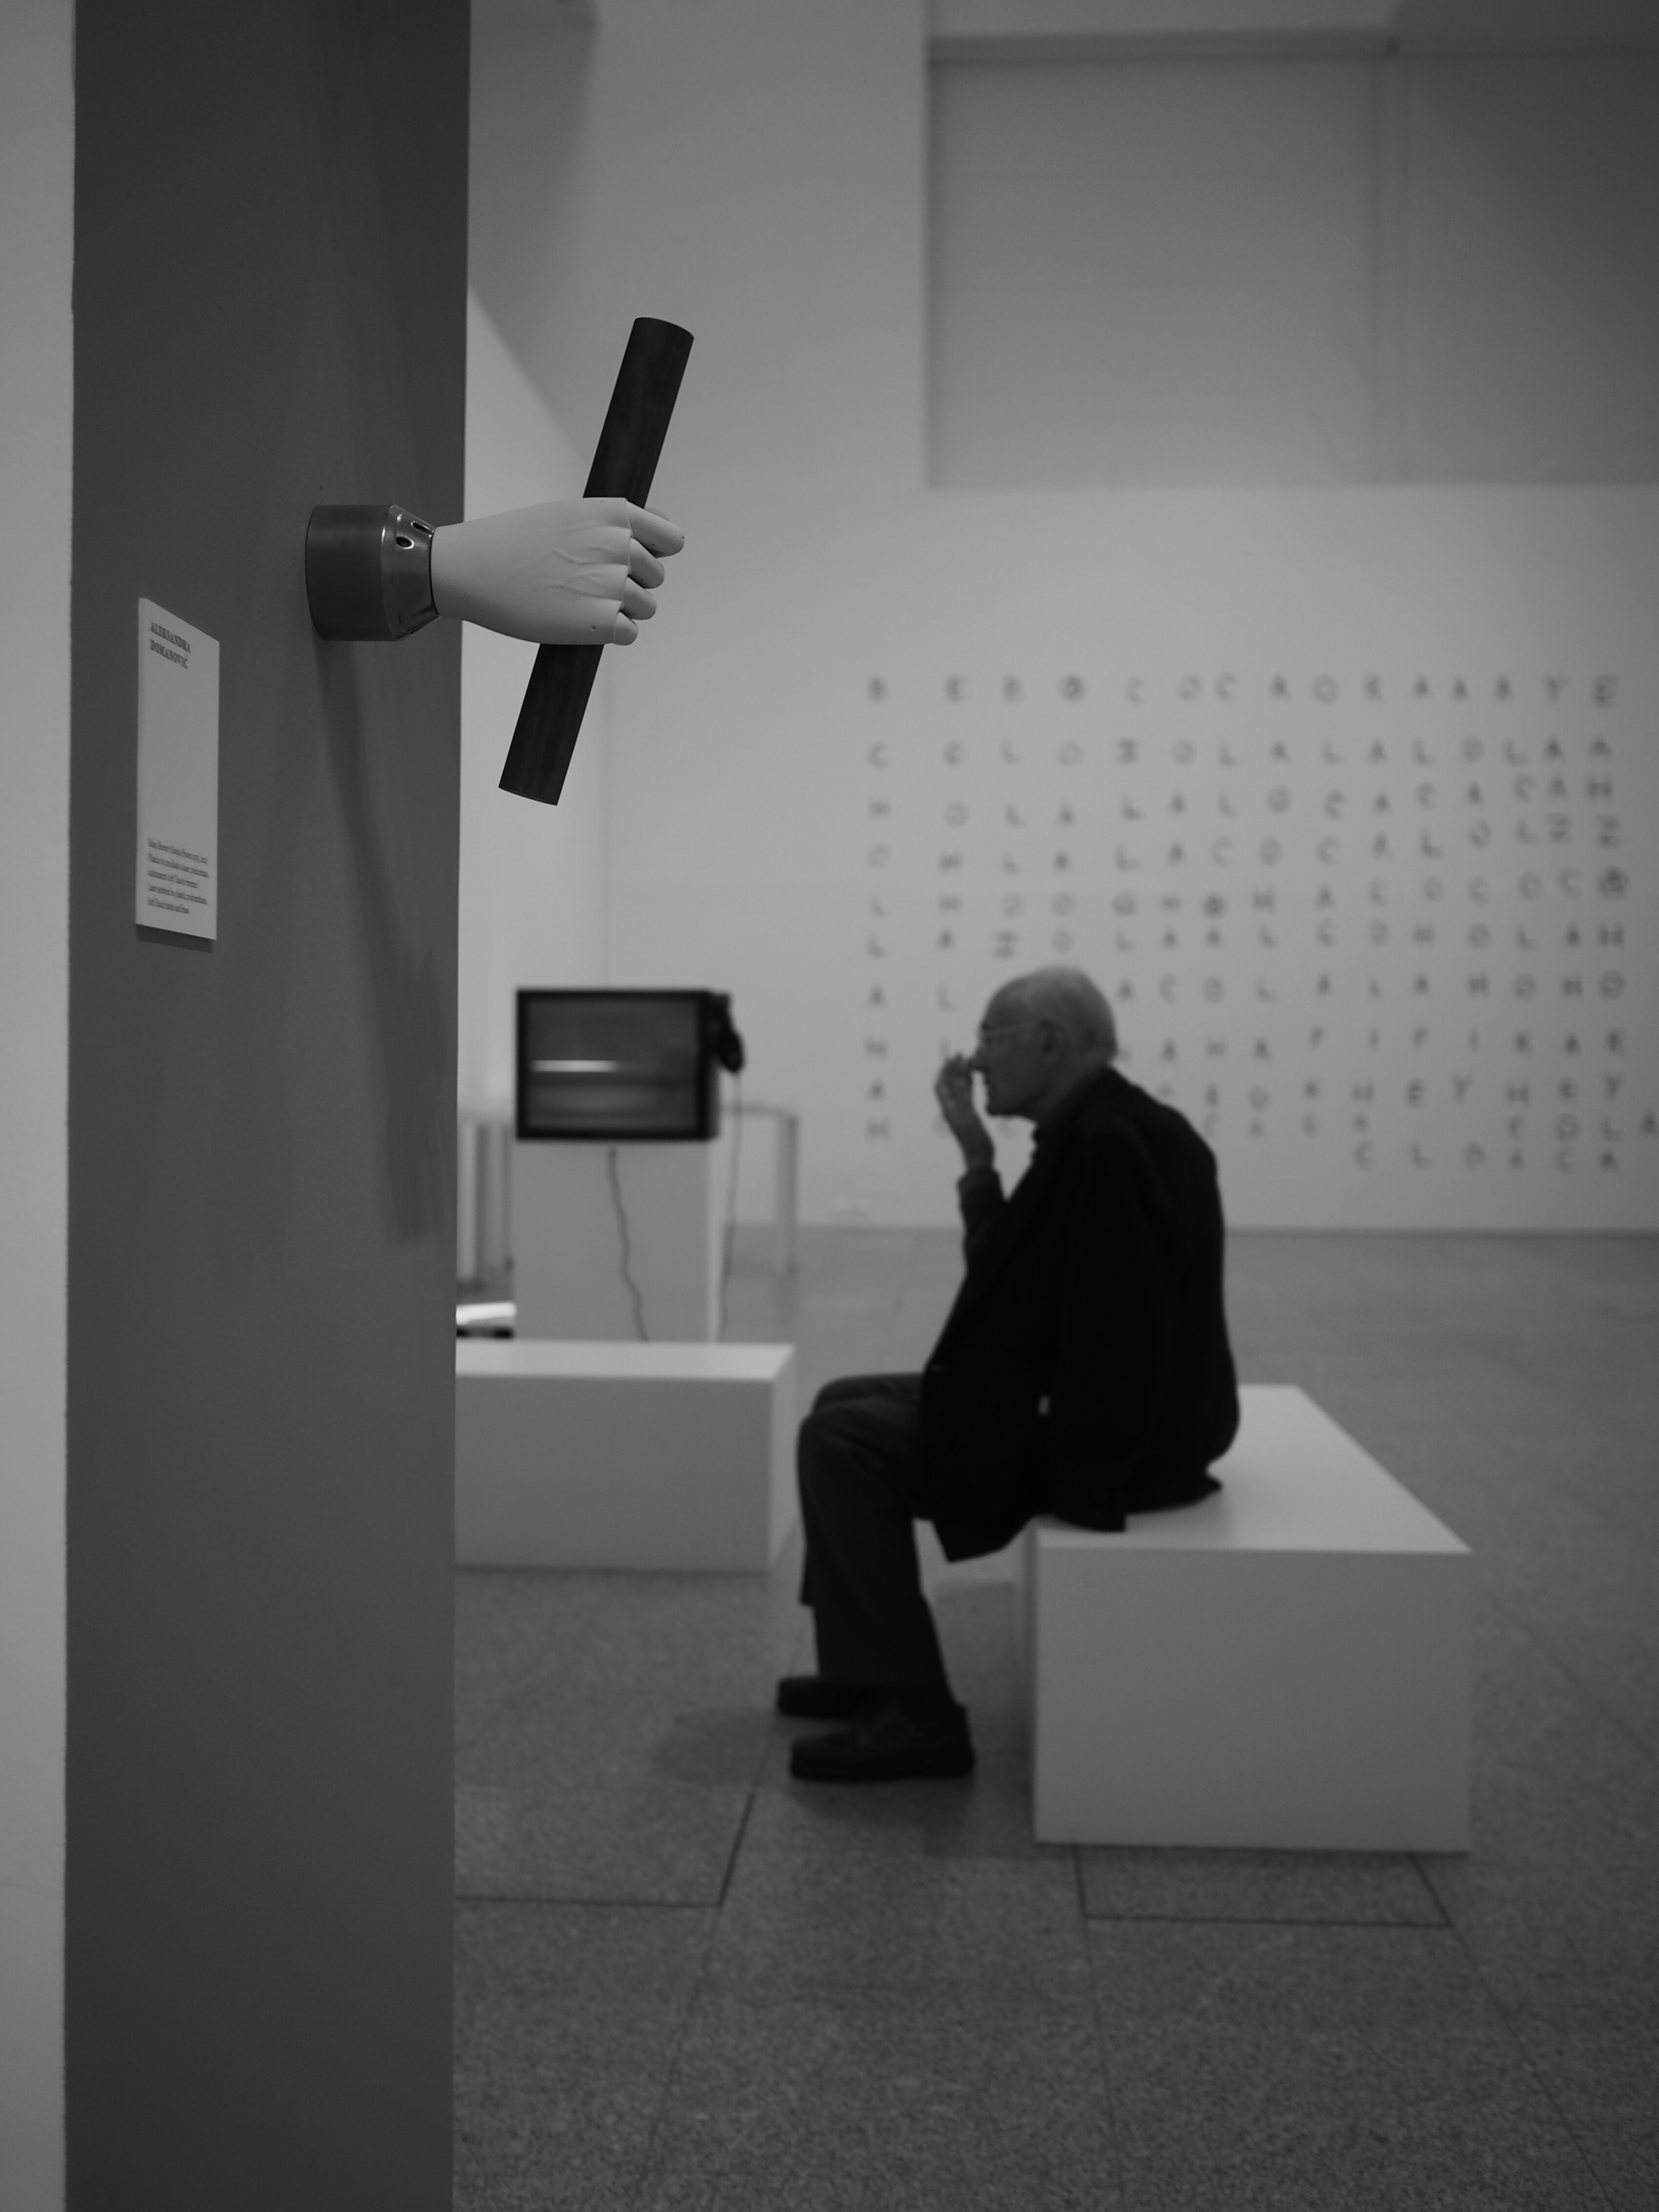
light, black and white, people, white, street, urban, social, lens, sitting, black, monochrome, brand, streetphotography, bw, design, moments, public, olympus, photograph, portugal, prime, pretoebranco, rua, omd, image, shape, 17mm, lisboa, lisbon, moment, unposed, souls, pretobranco, sp, pb, inpublic, fotografiaderua, em10, jo olavinha, monochrome photography, human positions